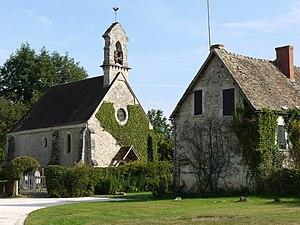
Gambaiseuil, Foret de Rambouillet, Ile de France
Un certain nombre d'œuvres cinématographiques et télévisuelles ont été tournés dans le département des Yvelines.
La forêt de Rambouillet ou forêt d’Yveline, située dans le sud du département des Yvelines, est un des principaux massifs forestiers d'Île-de-France. Il s'agit d'un espace boisé de 200 km², dont 14 550 ha de forêt domaniale, qui s'étend sur le territoire de 29 communes. Le peuplement est constitué principalement de chênes, à hauteur de 68 %, et de résineux pour 25 %. Ce massif comporte des étangs, des zones rocheuses, des étendues de sable, des vallons et des cascades. Une partie de la forêt se trouve dans le parc naturel régional de la haute vallée de Chevreuse.